Voit

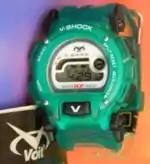
Voit V-Shock digital watch

In 1931, Voit developed and patented the first all-rubber athletic balls, including the process of vulcanization which allowed a material to be fixed onto a separate rubber bladder. In the same year, it changed names from the "W. J. Voit Corporation" to "Voit Rubber Corporation".